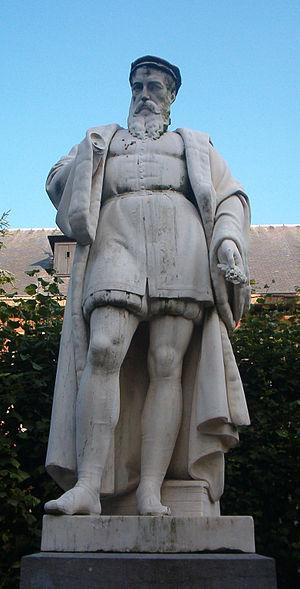
La statue de Rembert Dodoens dans la botinique à Malines.